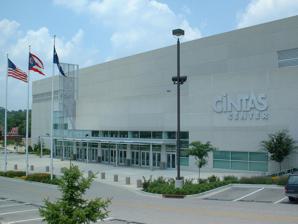
Building: Cintas Center
Country: United States of America
Year built: 2000
Arena and conference center in Cincinnati Cintas Center Rockin' 'Tas Location 1624 Herald Avenue Cincinnati, OH 45207 Coordinates 39°09′01″N 84°28′19″W / 39.150148°N 84.471881°W / 39.150148; -84.471881 Owner Xavier University Operator Xavier University Capacity 10,224 (2017–present) 10,250 (2000–2017) Record attendance 10,817 (December 2, 2017 vs. Cincinnati ) Surface Removable Basketball Floor; Concrete Scoreboard 10mm Mitsubishi DiamondVison & 16.5mm LSI/SACO Construction Broke ground February 26, 1998 Opened November 18, 2000 Construction cost $ 46 million ($81.4 million in 2023 dollars ) Architect NBBJ Structural engineer McNamara/Salvia, Inc. General contractor The Opus Group Tenants Xavier Musketeers ( NCAA ) (2000–present) Website http://www.cintascenter.com/ The Cintas Center is a 10,250-seat multi-purpose arena and conference center on the campus on Xavier University in Cincinnati , Ohio . The arena officially opened in 2000 and was constructed through private donations as part of Xavier University's Century Campaign. It is home to the Xavier University Musketeers basketball and volleyball teams . It is named for the uniform company Cintas . Facility In the spring of 2009, Cintas Center was voted the 3rd "Toughest Place to Play" in a poll conducted by EA Sports . Cintas Center hosted the Atlantic 10 (A10) Women's Basketball Championship in 2007 and 1st & 2nd Round games of the 2010 and 2011 NCAA Women's Division I Basketball Championship.  Cintas Center also hosted the A10 Women's Volleyball Championship in 2010 and is a perennial site for OHSAA boys' basketball state tournament games. It has also hosted Cleveland Cavaliers preseason games since 2014. On November 2, 2014, Xavier gave nearby Mount St. Joseph University free use of the arena for the school's women's basketball game with Hiram College . The game had been rescheduled, with NCAA approval, to allow terminally ill Mount St. Joseph player Lauren Hill to play in a college game. The game also served as a charity fundraiser for research into diffuse intrinsic pontine glioma , the brain cancer from which Hill was suffering. On April 13, 2015, the arena hosted a public memorial service for Hill following her death three days earlier. Later that year, the two schools launched the Lauren Hill Tipoff Classic, an annual season-opening event featuring both schools' women's teams, at the arena. Interior of Main Arena, 2004 Within the main arena are 22 luxury boxes as well as the Joseph Club, a VIP bar overlooking the court.  A practice facility, the Kohlhepp Family Auxiliary Gym, is attached to the arena and is used by the athletic teams, as well as being used as additional event space when needed.  There are also state-of-the-art weight and training rooms as well as 4 large locker rooms.  There is a media room that is used as a work room and for press conferences.  The 2014-15 season saw a new design for the basketball floor to include the Cincinnati skyline.  The arena saw a multimillion-dollar technology upgrade during the summer of 2010.  A new, 10mm centerhung Mitsubishi DiamondVision video board was installed along with 16.5mm LSI/SACO scoring panels, a 360° ring and almost 600' of LED fascia ribbon board.  An auxiliary scoreboard was also installed on the north wall of the arena.  The luxury suites and Joseph Club were also renovated. Following the 2016 season, the basketball floor was updated to remove the skyline. Concert Event at Cintas Center As a concert venue Cintas Center can seat as few as 2,000 or as many as 10,000. The arena features 15,000 square feet (1,400 m 2 ) of space. It also is used for trade shows, conventions, and corporate meetings, among other events.  Cintas Center also hosts upwards of 30 graduations each year. Xavier Commencement Xavier Men's Basketball game vs. Temple Xavier Men's Basketball The main tenant of Cintas Center is the Xavier University Men's basketball team. As of March 2019 the Musketeers have compiled a 258–41 (.863) record since moving to its on-campus home for the 2000-01 season. Xavier enjoyed a 15–0 mark at home during the 2009–10, its only perfect record for a season at Cintas Center. During the 2017-2018 season, the Musketeers set a Cintas Center record with 17 home victories. Cintas Center continues to be one of the best home-court advantages in the NCAA and was named the #3 Toughest Place to Play on EA Sports' NCAA Basketball '10. Through the 2018-2019 season, Cintas Center has hosted 3,011,308 fans for Xavier home games and the Musketeers have averaged 10,071 fans (better than 98% capacity) per game during that time. The 2017-2018 season marked the highest average attendance in Cintas Center history with an average 10,475 (over 102% capacity) Musketeer fans at each home game. Season Record Pct. Games Attendance Average Sellouts 2000–01 13–1 .929 14 141,011 10,072 12 2001–02 13–1 .929 14 143,129 10,224 13 2002–03 14–1 .933 15 152,664 10,178 14 2003–04 13–3 .813 16 158,432 9,902 8 2004–05 12–4 .750 16 160,429 10,027 7 2005–06 11–4 .733 15 146,615 9,774 4 2006–07 14–1 .933 15 148,650 9,910 5 2007–08 16–1 .941 17 170,133 10,008 9 2008–09 14–1 .933 15 151,456 10,097 11 2009–10 15–0 1.000 15 151,843 10,123 7 2010–11 14–1 .933 15 151,475 10,098 9 2011–12 13–3 .813 16 162,474 10,155 10 2012–13 11–4 .733 15 146,710 9,781 1 2013–14 15–2 .882 17 168,127 9,890 7 2014–15 13–3 .813 16 159,974 9,998 9 2015–16 15–1 .938 16 164,501 10,281 11 2016–17 12–4 .750 16 164,520 10,282 12 2017-18 17-1 .944 18 188,554 10,475 18 2018-19 13-5 .722 18 180,611 10,034 13 2019-20 12-5 .706 17 175,281 10,311 12 2020-21* 11-2 .846 13 5,766 444 0 2021-22 16-5 .762 21 189,793 9,038 11 2000-19 297-53 .849 350 3,211,148 9,175 203 *Attendance limited due to Covid-19 Restrictions Concerts, Performers & Speakers at Cintas Center Bob Dylan Jimmy Fallon Michael Moore Dave Chappelle Trey Anastasio Cornel West Talib Kweli Guster Anberlin Chuck D Paul Rusesabagina Sr. Helen Prejean Ben Folds Andrew Bird O.A.R. The Isley Brothers Jane Goodall Paula Deen John Boehner Robert F. Kennedy, Jr. Demetri Martin Ann Coulter fun. Jack's Mannequin Dane Cook Aaron Feuerstein Jason Mraz Sarah Brightman The Wiggles Dave Ramsey Blessid Union of Souls Sean Hannity Jim Rome The Wreckers Taking Back Sunday Fr. John Corapi Elie Wiesel Filming location for the 2011 movie The Ides of March Neon Trees Owl City Schiff Family Conference Center and Duff Banquet Center The Schiff Family Conference Center has 5,600 sq ft (520 m 2 ) of meeting space spread across 5 conference rooms and 1 executive board room. One floor below is the 12,000 sq ft (1,100 m 2 ) James & Caroline Duff Banquet Center. See also List of NCAA Division I basketball arenas References